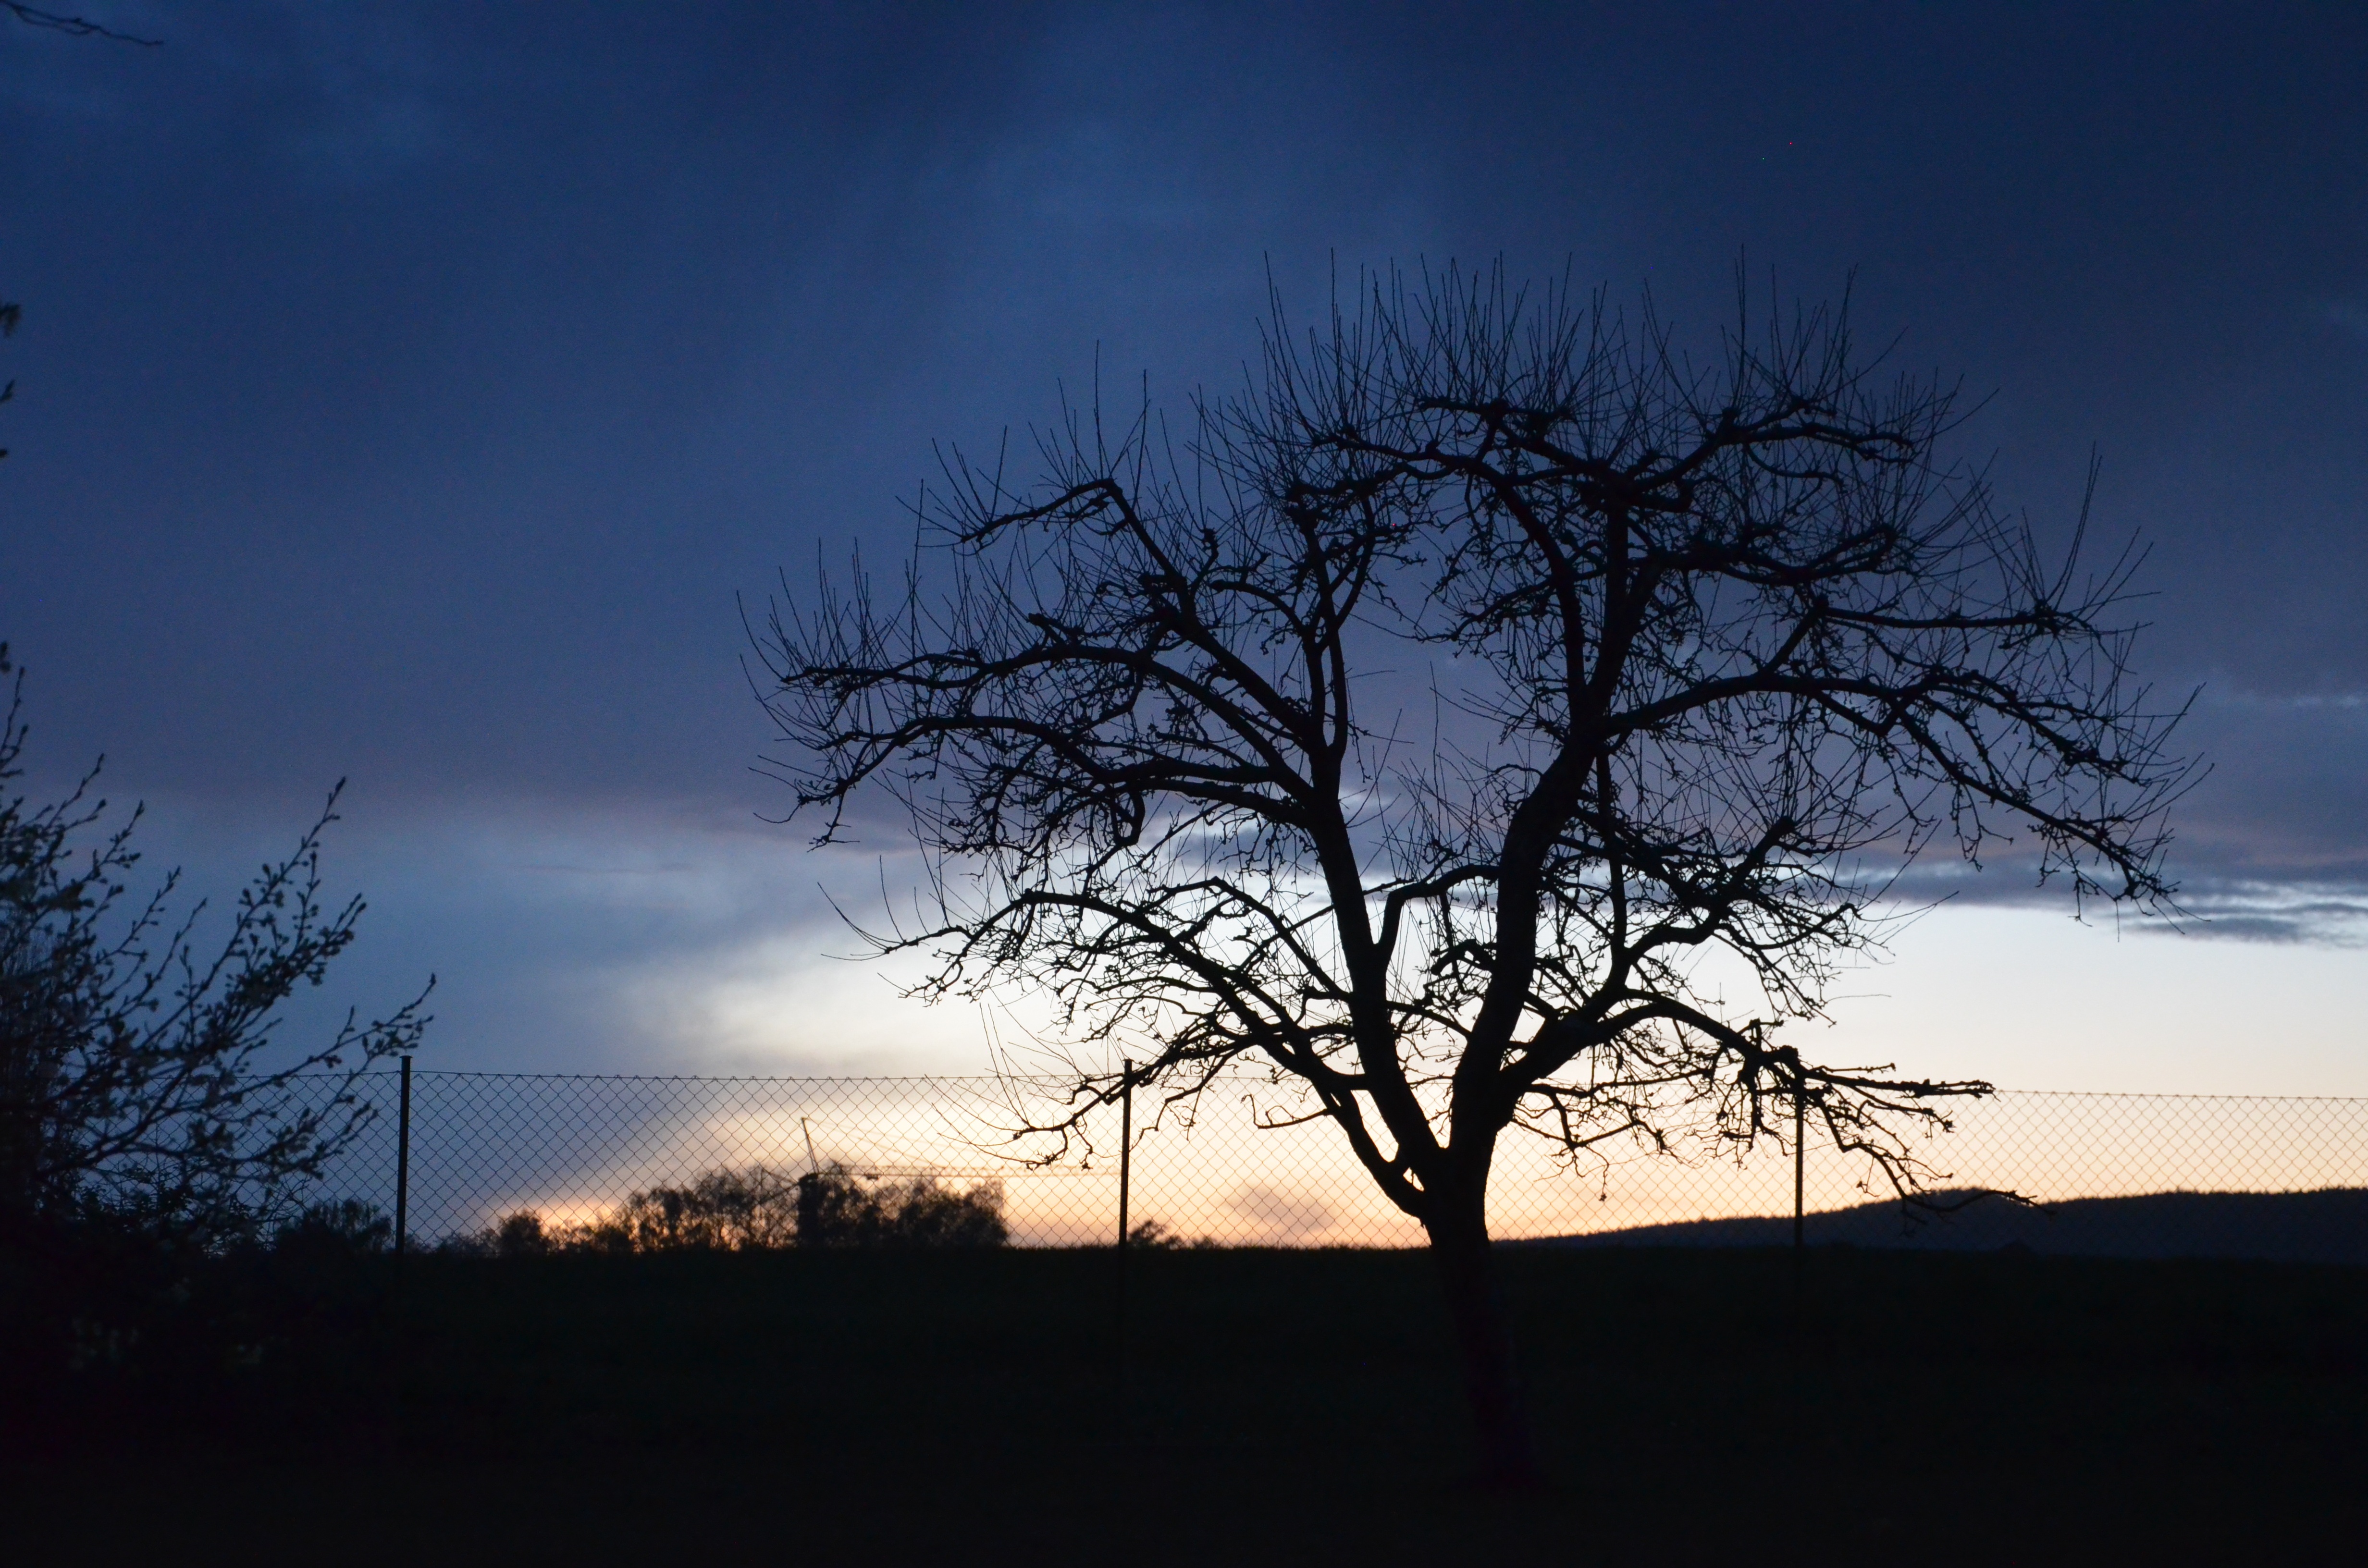
landscape, tree, nature, horizon, branch, cloud, plant, sky, sunrise, sunset, night, sunlight, morning, dawn, atmosphere, dark, dusk, evening, atmospheric phenomenon, woody plant